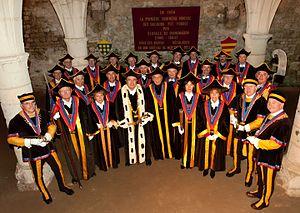
Photo prise dans les caves du Château de Montreuil Bellay
L’anjou, le cabernet-d'anjou et le rosé-d'anjou sont des vins d'appellation d'origine contrôlée partageant la même aire de production et le même cahier des charges. Ces appellations régionales font partie du vignoble de la vallée de la Loire.
La Confrérie des Chevaliers du Sacavin, créée en 1904 dans la province d'Anjou, à Montreuil-Bellay, est la plus ancienne des confréries bachiques actuelles. Intégrée à l'histoire de l'Anjou, la Confrérie des Chevaliers du Sacavin porte l'image des vins d'Anjou et de Saumur. Composée de membre étant des viticulteurs angevin et saumurois, des négoces, des professionnels de la promotion et de la vente des vins et d'amateurs de vins et du terroir angevin, elle est présente pour mettre en avant ces régions lors des manifestations.